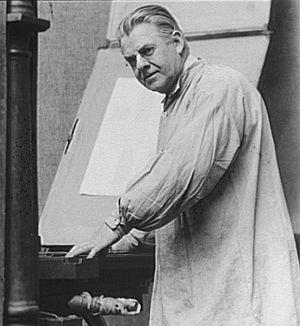
Frederic William Goudy, né le 8 mars 1865 à Bloomington, mort le 11 mai 1947 à Marlborough-on-Hudson, est un créateur de caractères, calligraphe, éditeur et enseignant américain.